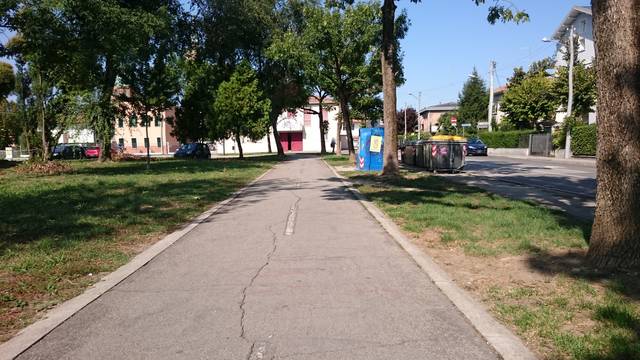
Region: Italy
Coordinates: 45.421, 11.89